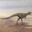
Label: dinosaur